Endocast

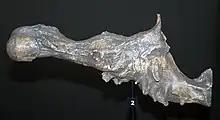
Natural (fossil) endocast of a "Tyrannosaurus" cranial vault, showing extensive olfactory bulb (left)

Natural cranial endocasts are also known. The famous Taung Child, the first "Australopithecus" found, consists of a natural endocast connected to the facial portion of the skull. It was the shape of the brain that allowed Raymond Dart to conclude that the fossil was that of a human relative rather than an extinct ape.